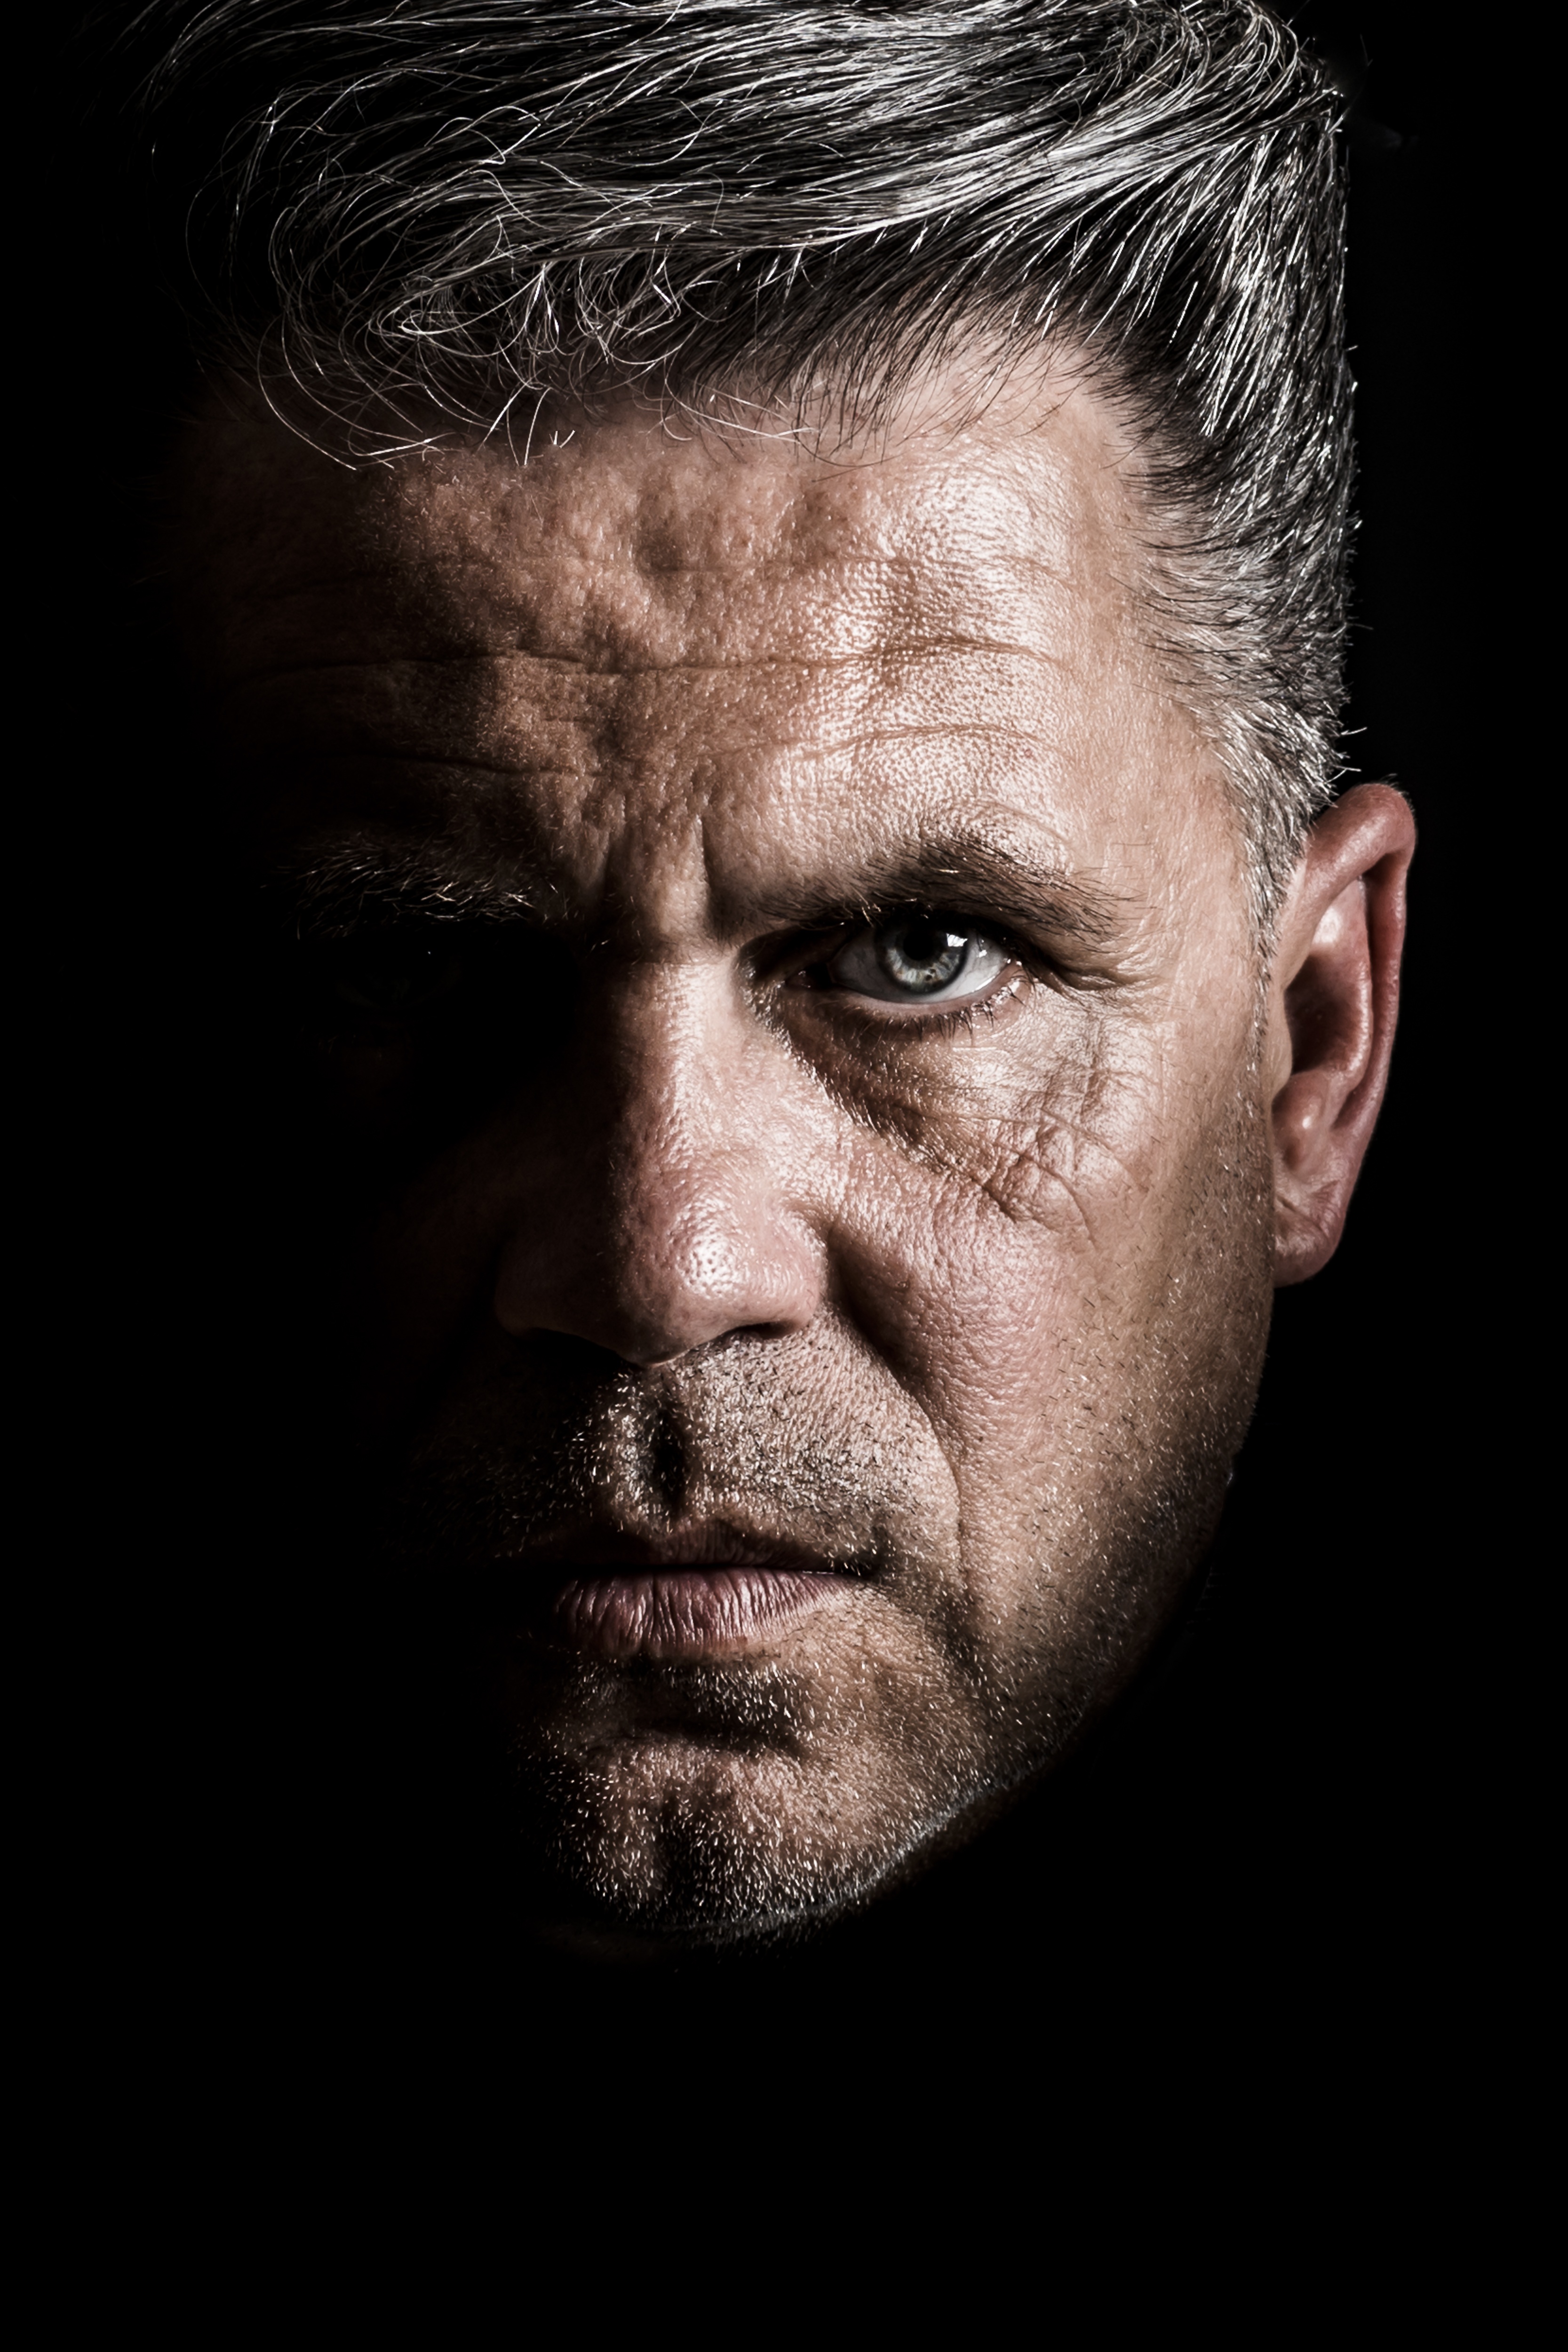
man, person, black and white, hair, photography, male, portrait, color, tie, human, monochrome, hairstyle, beard, close up, face, men, nose, head, look, stress, coaching, ernst, staff, aschaffenburg, monochrome photography, portrait photography, facial hair